Stefan Jagsch

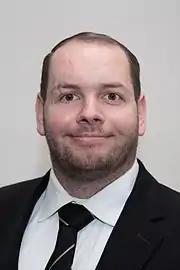
Stefan Jagsch in 2017.

Stefan Jagsch (born 8 August 1986 in Hanau) is a German politician from the extreme-right National Democratic Party of Germany.